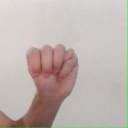
अक्षर: म